Iglesia de los Santos Justo y Pastor, Toledo

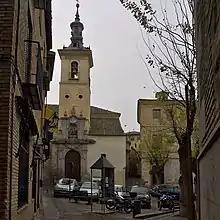
Facade

The Iglesia de los Santos Justo y Pastor, popularly known as Iglesia de San Justo, is a church located in the city of Toledo (Castile-La Mancha, Spain). It was founded after the city was taken by King Alfonso VI of León and Castile in the 13th century. The city underwent transformations between the 14th and 18th centuries. This is a religious temple under the invocation of the holy children Justus and Pastor.